Saving Jane

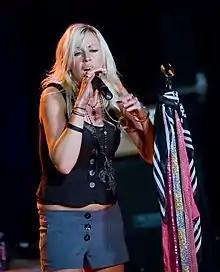
Marti Dodson in September 2008

Saving Jane is an American pop rock band from Columbus, Ohio, led by singer Marti Dodson. The band is known for its song "Girl Next Door".